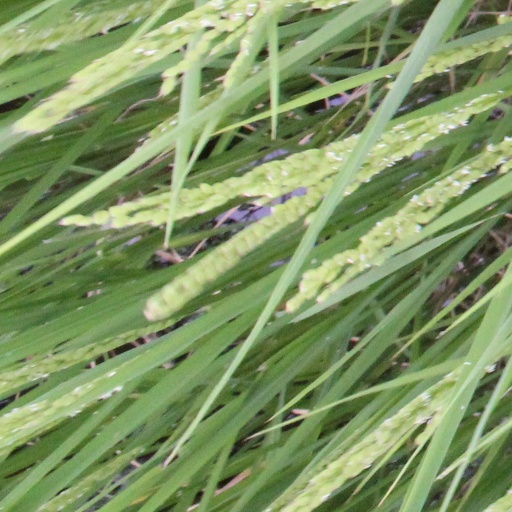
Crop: rice